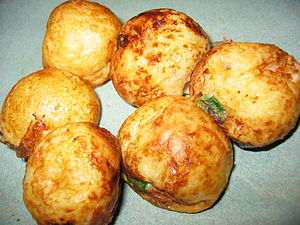
Takoyaki
Takoyaki.
Takoyaki er en lille varm ret fra Kansai i Japan.